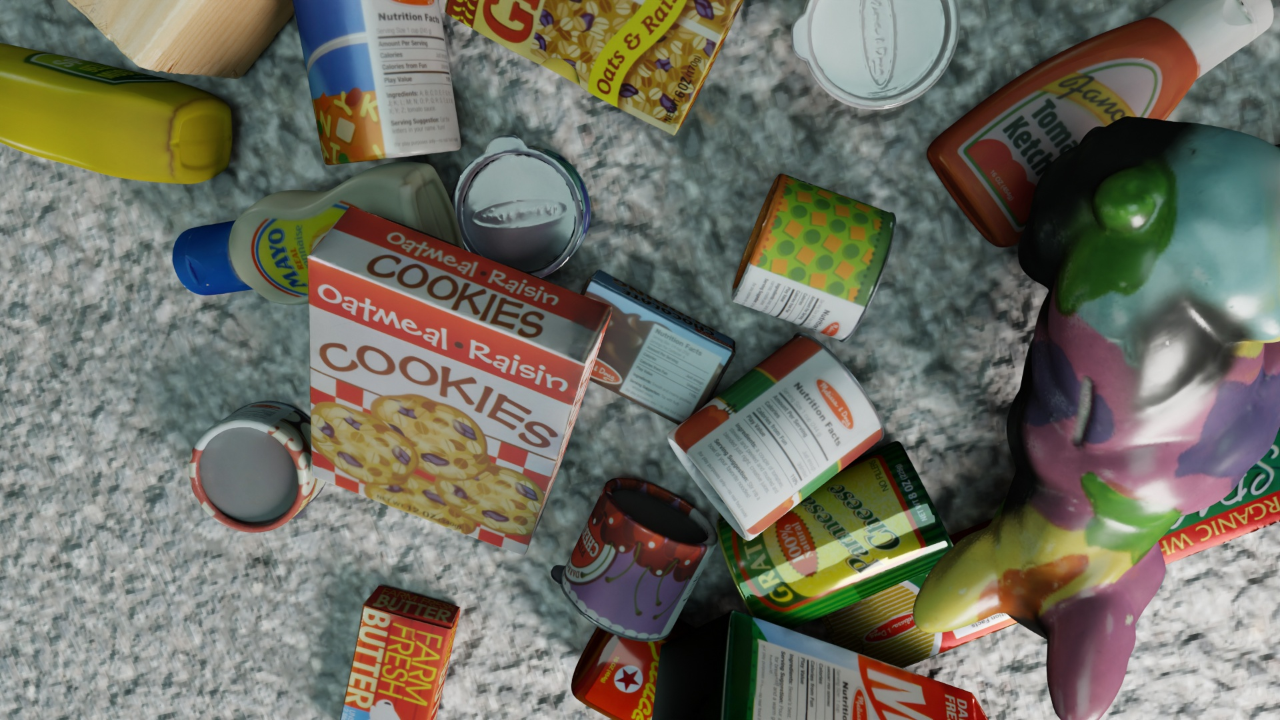
Question:
What are the five normalized (x, y) points between 0 and 1 in the image that outline the grasp plane for the bottle of tangy BBQ sauce? Your answer should be as Grasp center: [], Left finger base: [], Right finger base: [], Left finger tip: [], Right finger tip: [].
Answer: Grasp center: [0.484375, 1.004167], Left finger base: [0.408594, 0.947222], Right finger base: [0.560156, 1.059722], Left finger tip: [0.421094, 0.875], Right finger tip: [0.559375, 0.977778]